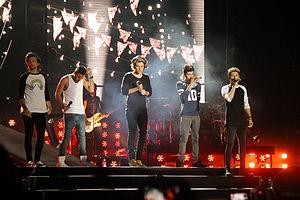
One Direction est un boys band anglo-irlandais, formé à Londres en 2010, composé de cinq membres : Harry Styles, Louis Tomlinson, Niall Horan, Liam Payne et Zayn Malik. Ils terminent à la troisième place de la septième saison du X Factor britannique et signent par la suite un contrat avec le label Syco Music. Ils publient 5 albums : Up All Night, Take Me Home, Midnight Memories, Four et Made in the A.M. qui se classent tous en première place.